Grand Prix motorcycle racing

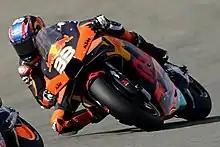
Brad Binder, riding a KTM RC16, at Valencia (2020)

The 2025 MotoGP World Championship consists of 22 circuits.